Lyndon B. Johnson High School (Austin, Texas)

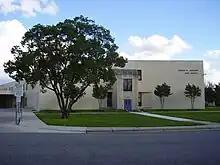
Lyndon B. Johnson Early College High School

Lyndon Baines Johnson (LBJ) Early College High School is a public high school in northeast Austin, Texas. At the time of its opening in 1974, LBJ was only the second high school in the U.S. (after the former Johnson City High School) to be named for the 36th President. In 1985, LBJ became the host of a new academic magnet program, the Science Academy of Austin (SA), which drew students from all over the city. A second high school magnet program, the Liberal Arts Academy of Austin (LAA), was opened at Albert Sidney Johnston High School in 1987; the two programs were merged in 2002, forming the Liberal Arts and Science Academy (LASA) magnet within LBJ. In 2007, the Austin Independent School District split LASA and LBJ into separate high schools with their own principals, faculty, and staff in order for LBJ to be eligible for a grant from the Bill & Melinda Gates Foundation to implement the "First Things First" educational enrichment program. After the split, LBJ and LASA were housed on the same campus, though largely on different floors. The two schools continued to share athletic teams through the end of the 2019-20 school year, but shared certain extracurricular activities and electives (band, theater, newspaper, yearbook, choir, orchestra, etc.) through the end of the 2020-21 school year. In 2011, via a partnership with the Austin Community College, LBJ established a new program through which students could earn up to 60 college credits while still in high school, earning it the "Early College High School" (ECHS) designation it bears today. In 2021, LASA relocated to the former Eastside Memorial Early College High School campus.